Guestwick railway station

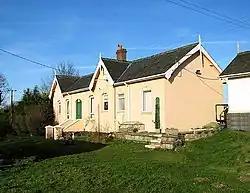
The site of the station in 2011

Guestwick railway station is a former station in Norfolk, England. It was constructed by the Midland and Great Northern Joint Railway in 1882 on the line between Melton Constable and Norwich City. It was closed in 1959. It served the village of Guestwick. It is on the path of Marriott's Way which follows the route of the old line.